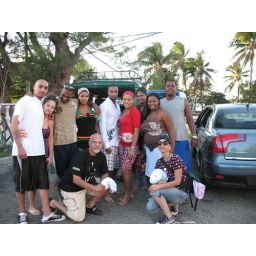
Our day in Varadero - a beautiful white sand beach about 100mi from Havana